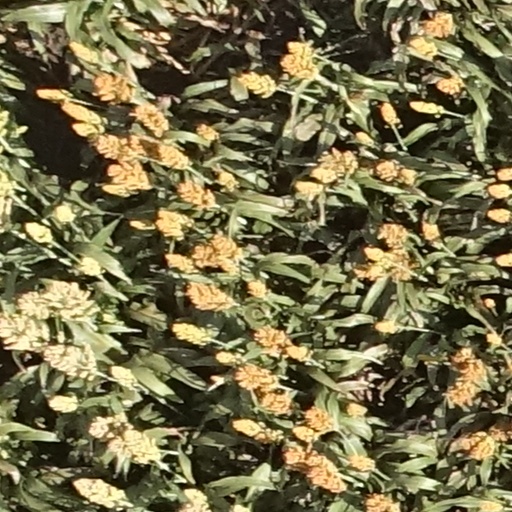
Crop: sorghum